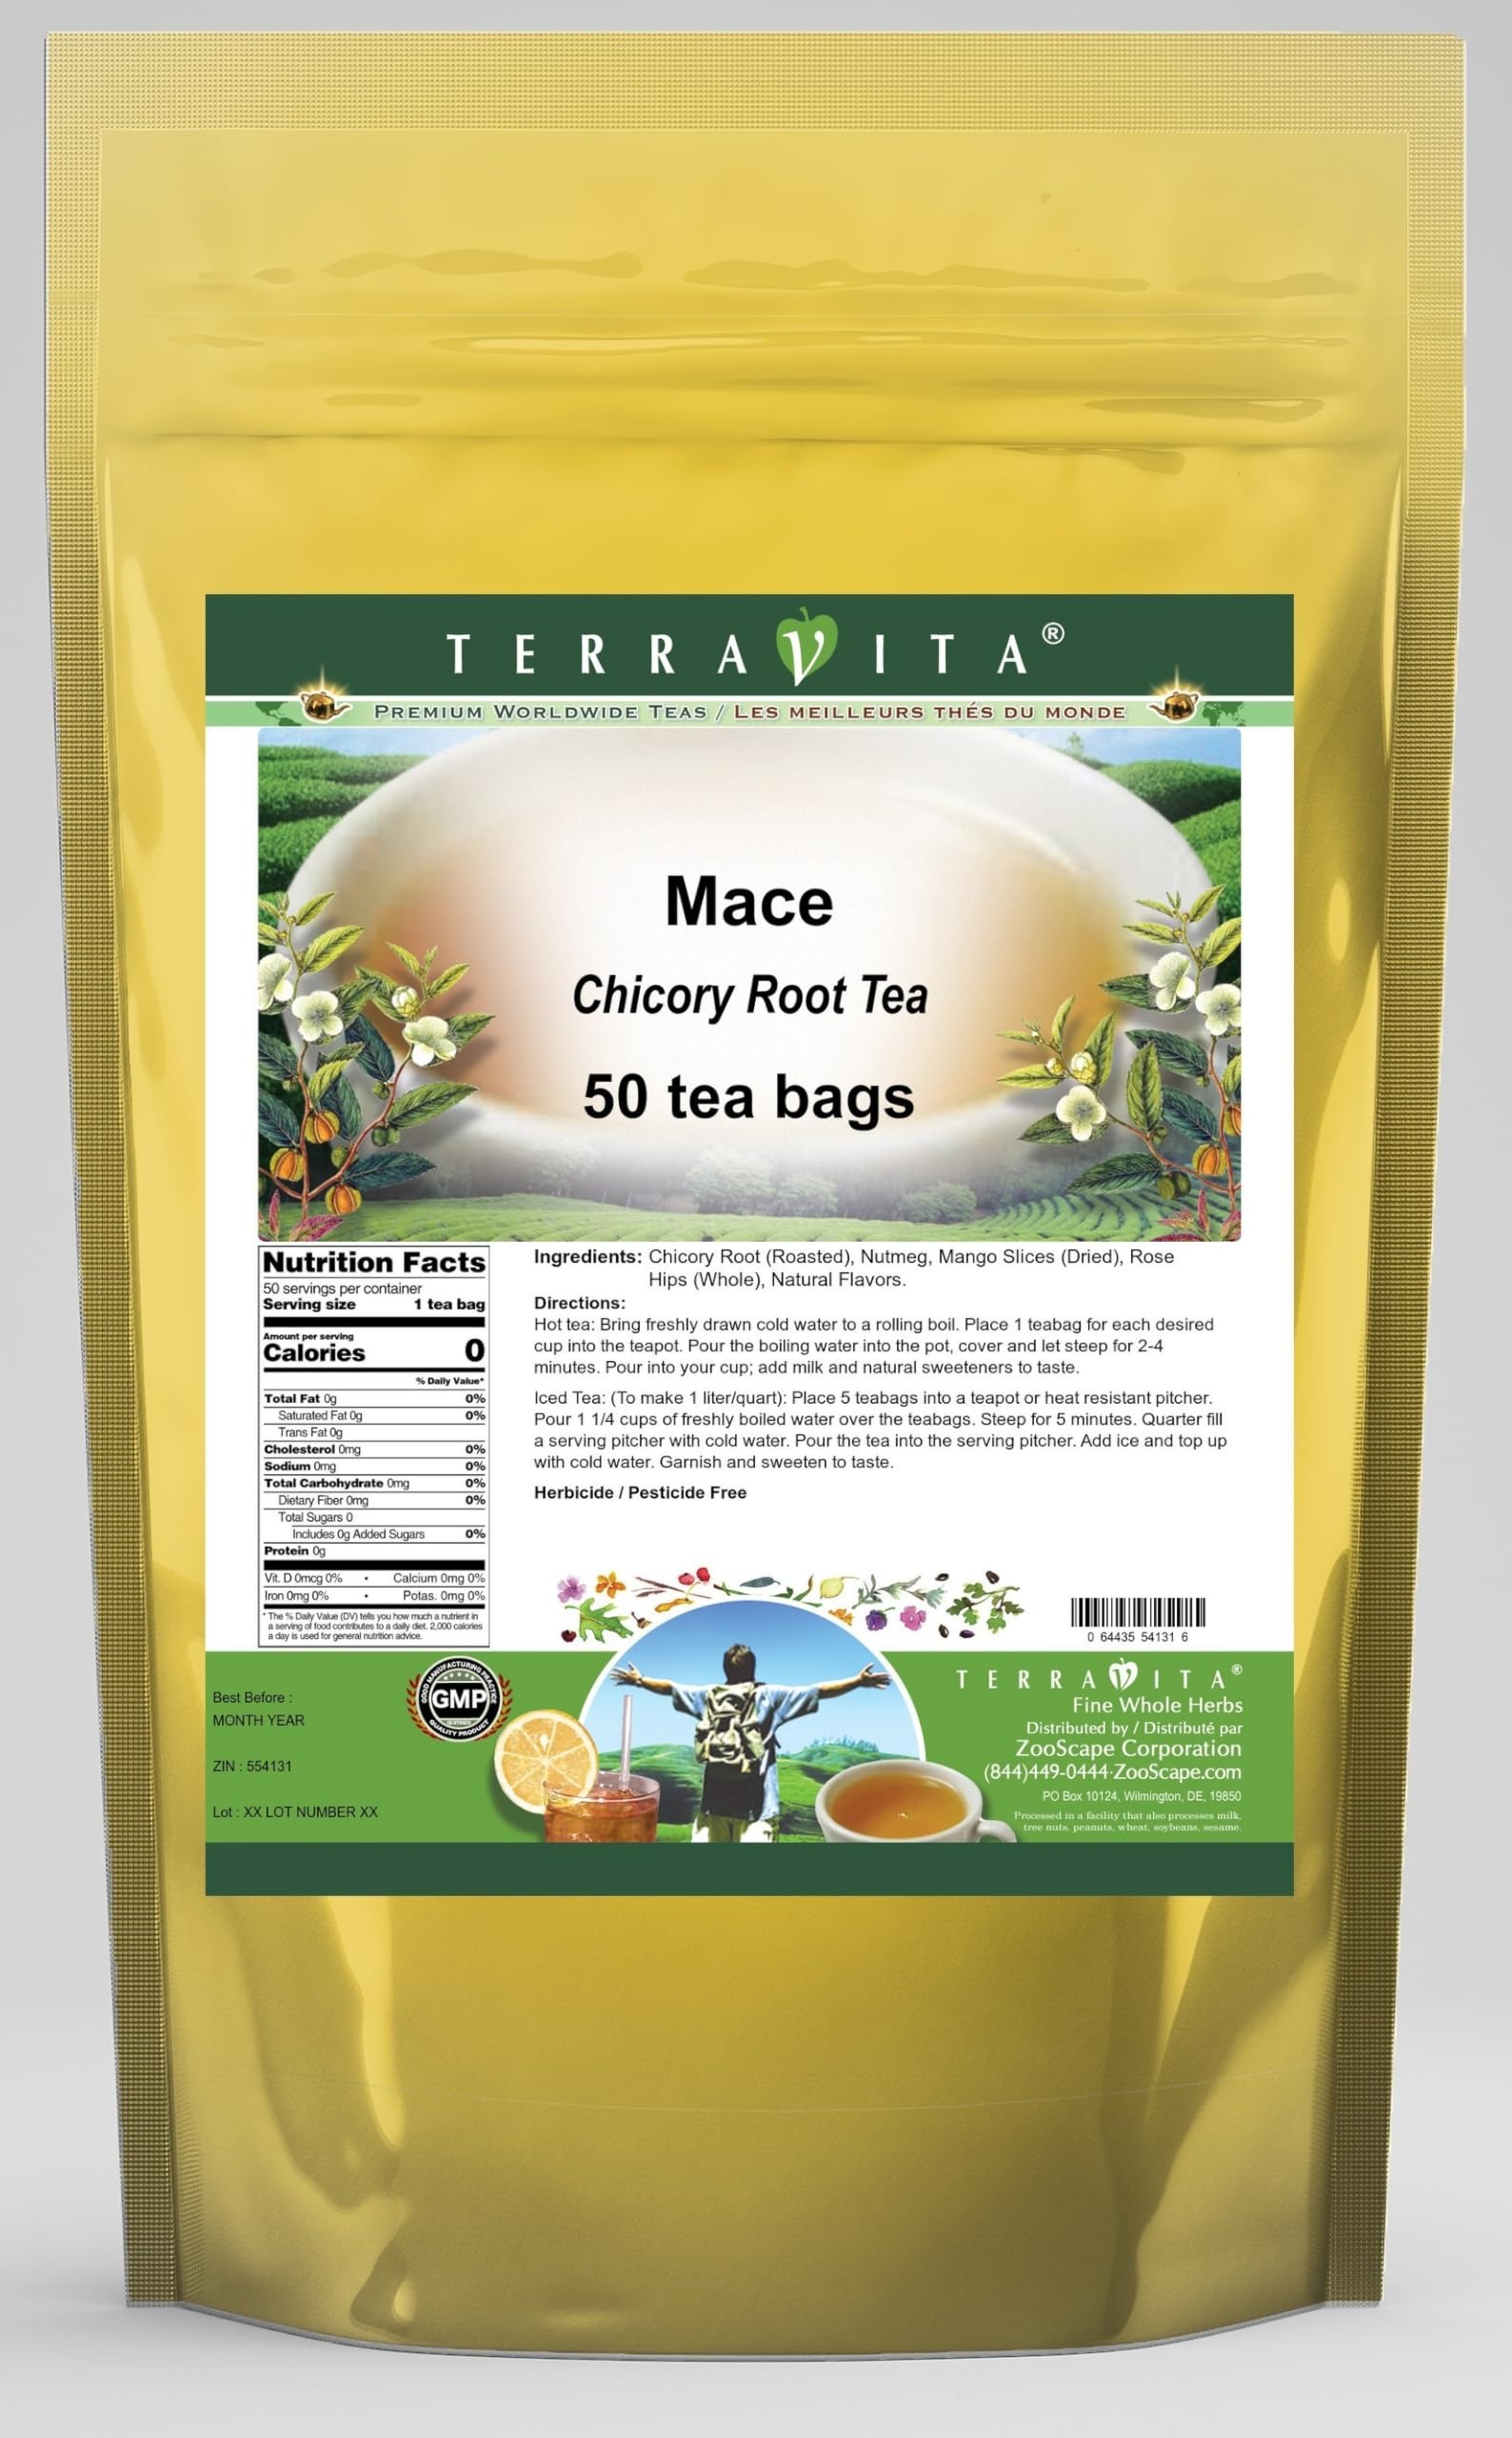
Item Name: Mace Chicory Root Tea (50 tea bags, ZIN: 554131) - 2 Pack
Bullet Point 1: Our Mace Chicory Root tea is a delicious flavored Chicory Root coffee alternative with Nutmeg, Mango Slices and Rose Hips that you will really enjoy! The unique and caffeine-free Mace aroma and taste is a delight! - Ingredients: Chicory Root, Nutmeg, Mango Slices, Rose Hips and Natural Mace Flavor.
Bullet Point 2: No fillers.
Bullet Point 3: Manufacturer: TerraVita
Bullet Point 4: Size: 50 tea bags
Bullet Point 5: Chicory Root Tea Bags - Packed in a convenient upright pouch!
Product Description: Our Mace Chicory Root tea is a delicious flavored Chicory Root coffee alternative with Nutmeg, Mango Slices and Rose Hips that you will really enjoy! The unique and caffeine-free Mace aroma and taste is a delight! - Ingredients: Chicory Root, Nutmeg, Mango Slices, Rose Hips and Natural Mace Flavor. - Hot tea brewing method: Bring freshly drawn cold water to a rolling boil. Place 1 teabag for each desired cup into the teapot. Pour the boiling water into the pot, cover and let steep for 2-4 minutes. Pour into your cup; add milk and natural sweeteners to taste. - Iced tea brewing method: (To make 1 liter/quart): Place 5 teabags into a teapot or heat resistant pitcher. Pour 1 1/4 cups of freshly boiled water over the teabags. Steep for 5 minutes. Quarter fill a serving pitcher with cold water. Pour the tea into the serving pitcher. Add ice and top up with cold water. Garnish and sweeten to taste. - TerraVita is an exclusive line of premium-quality, natural source products that use only the finest, purest and most potent ingredients found around the world. TerraVita is hallmarked by the highest possible standards of purity, potency, stability and freshness. All of our products are prepared with the highest elements of quality control, from raw materials through the entire manufacturing process, up to and including the moment that the bottles or bags are sealed for freshness and shipped out to you. Our highest possible standards are certified by independent laboratories and backed by our personal guarantee. - TerraVita exists to meet and ensure your family's health and wellness without the harmful effects of chemicals and health products. We strive to make all of our products affordable and reliable and are constantly searching the market to maintain our affordability and to
Value: 100.0
Unit: Count

Price: 44.85